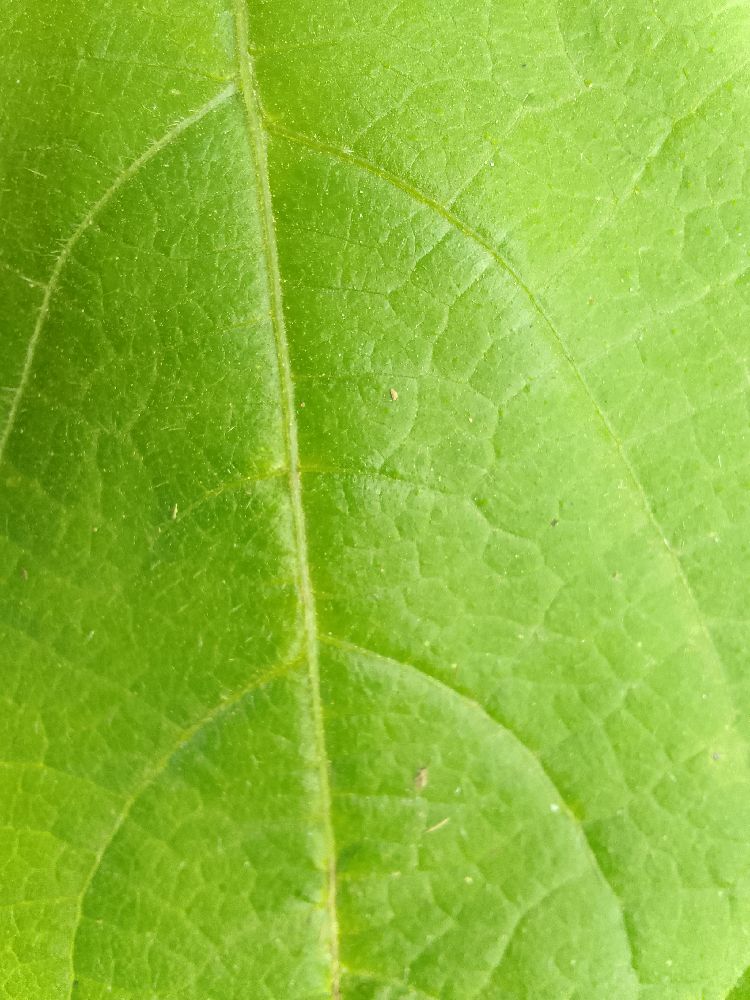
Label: healthy